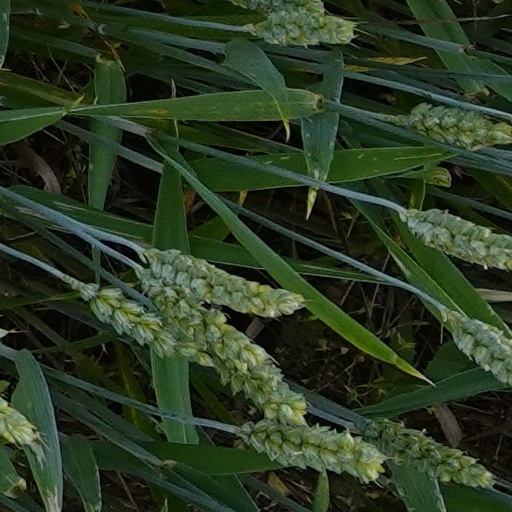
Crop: wheat